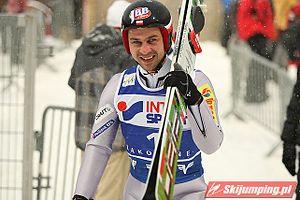
Marcin Bachleda est un sauteur à ski polonais.